Lookout Pass Ski and Recreation Area

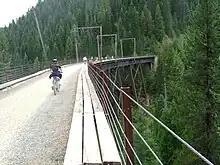
Route of the Hiawatha trestle

Opened in 1935, the Lookout Pass ski area operates under a special-use permit of the U.S. Forest Service, in the Idaho Panhandle National Forests (formerly the "Coeur d'Alene National Forest"). Gradual enhancement of the area has occurred over the decades, and the first chairlift was installed in the summer of 1982.